Albert Montefiore Hyamson

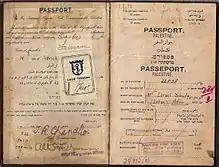
British Colonial passport for Palestine issued by Albert Montefiore Hyamson in 1929.

Hyamson was made an OBE in the Birthday Honours list of 1931. The Mandate's Department of Immigration and Travel was reorganised in 1934 due to the increasing pressure of immigration from Germany. According to Edwin Samuel, Hyamson's insistence on doing as much work as possible himself had led to an application backlog of nine months. The Palestine Government responded to criticism about the situation by replacing Hyamson and his deputy Richard Badcock with Eric Mills and Samuels himself.